Brahman Brothers

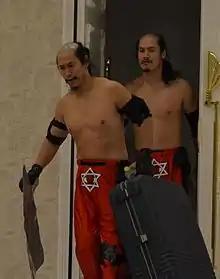
The Brahman Brothers in November 2013

and (both born on 5 July 1977) are identical twins and professional wrestlers better known by the ring names and and the team name . They are freelancers, currently working most notably for the Big Japan Pro Wrestling (BJW), Michinoku Pro Wrestling (MPW), and Pro Wrestling Freedoms (Freedoms) promotions. They are former two-time UWA World Tag Team Champions, one-time WEW Hardcore Tag Team Champions and record four-time Tohoku Tag Team Champions, while Kei has also held the title a fifth time with The Great Sasuke. They have also been in El Dorado Wrestling (El Dorado) as co-leaders of the Hell Demons faction. Shu is also a former Tohoku Junior Heavyweight Champion. They are currently the Barefoot King Champions in Pro Wrestling Freedoms.